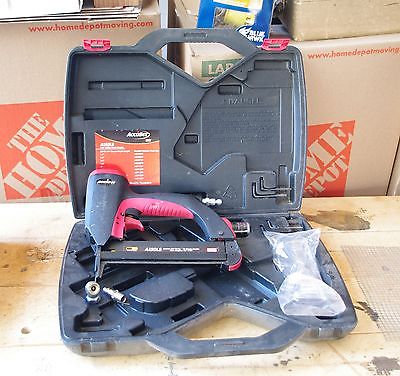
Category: stapler